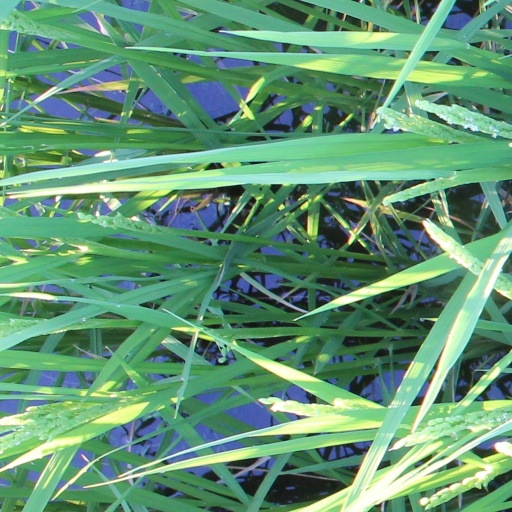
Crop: rice